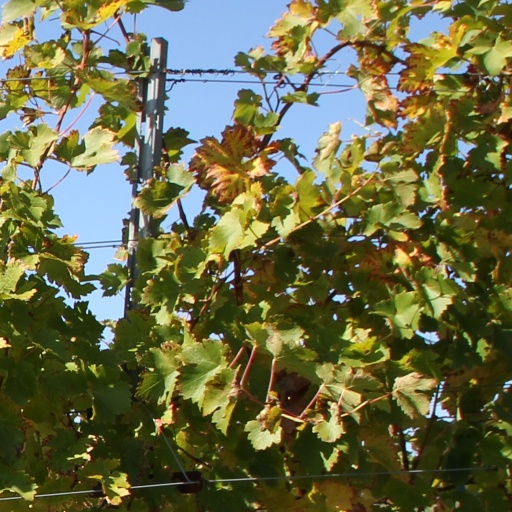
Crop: grape